Xhosa Wars

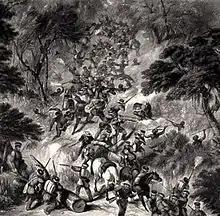
A British column (74th Highlanders) under ambush in the Waterkloof forests

After these initial successes, however, the Xhosa experienced a series of setbacks. Xhosa forces were repulsed in separate attacks on Fort White and Fort Hare. Similarly, on 7 January, Hermanus and his supporters launched an offensive on the town of Fort Beaufort, which was defended by a small detachment of troops and local volunteers. The attack failed however, and Hermanus was killed. The Cape Government also eventually agreed to levy a force of local gunmen (predominantly Khoi) to hold the frontier, allowing Smith to free some imperial troops for offensive action.